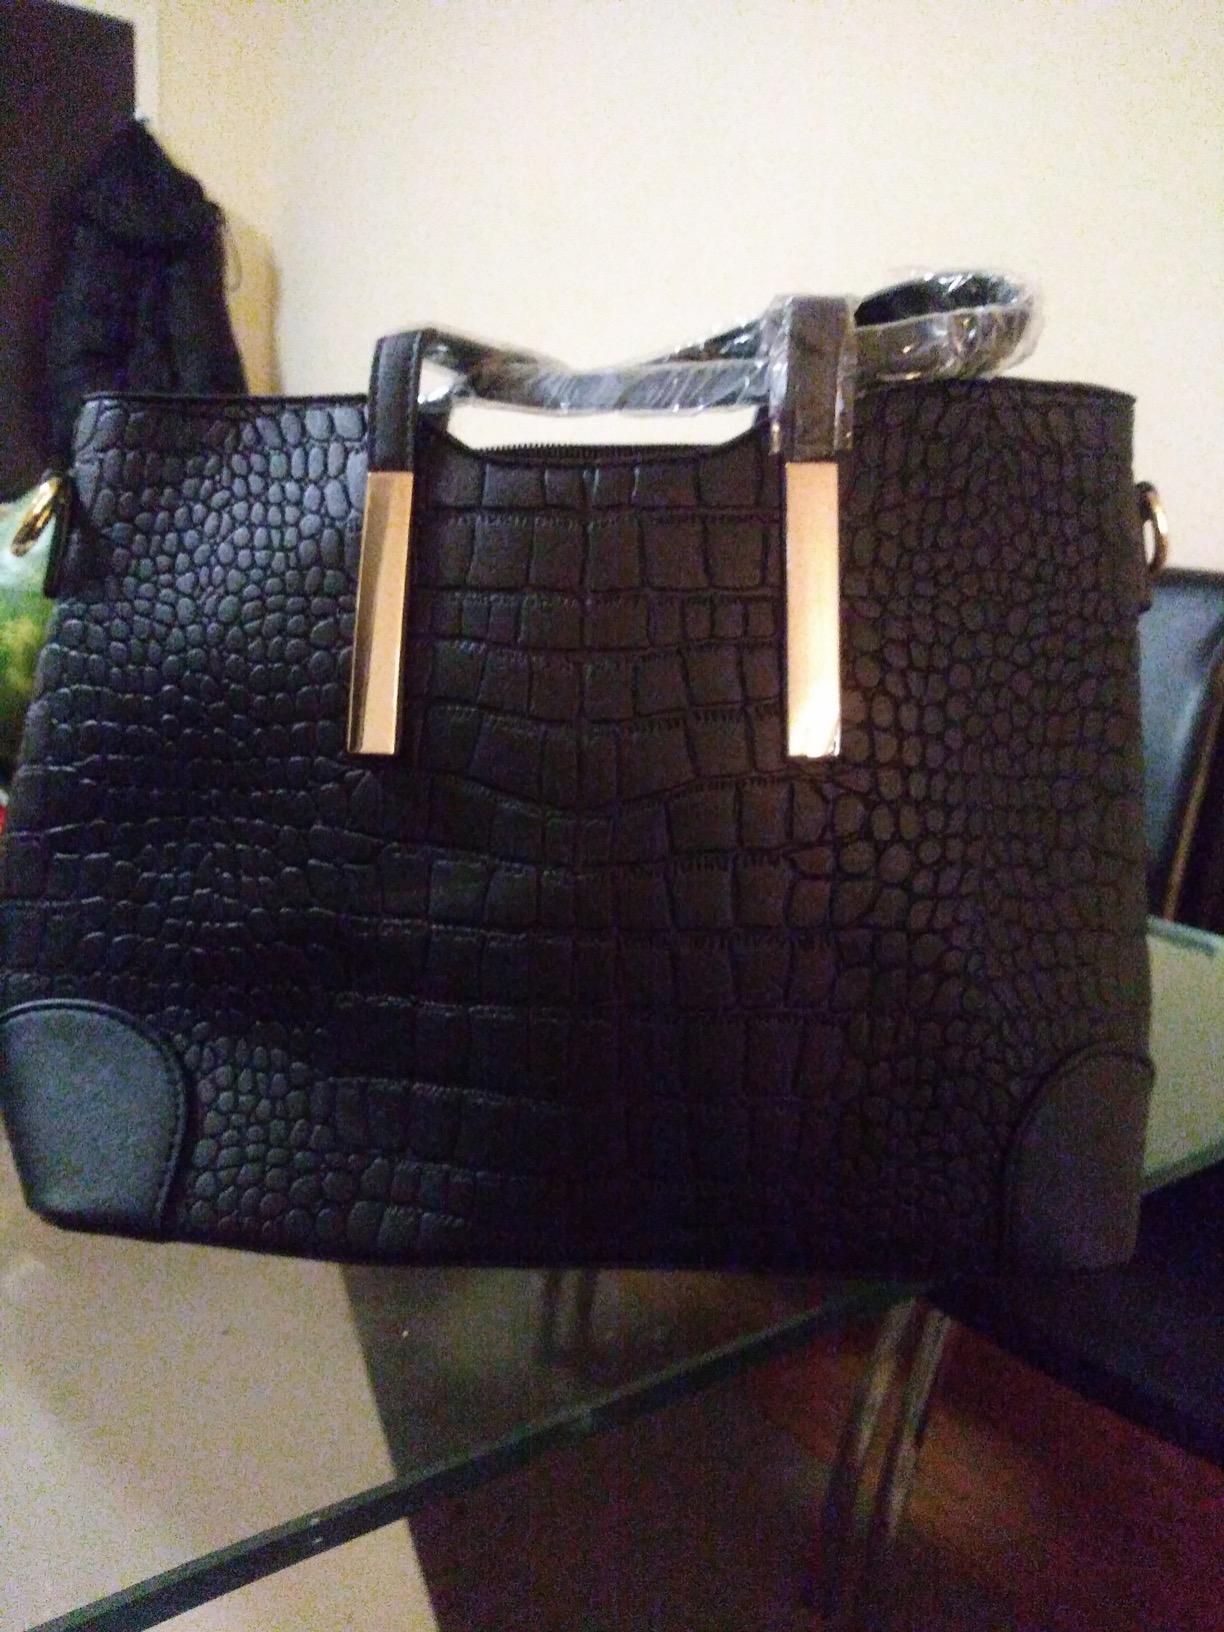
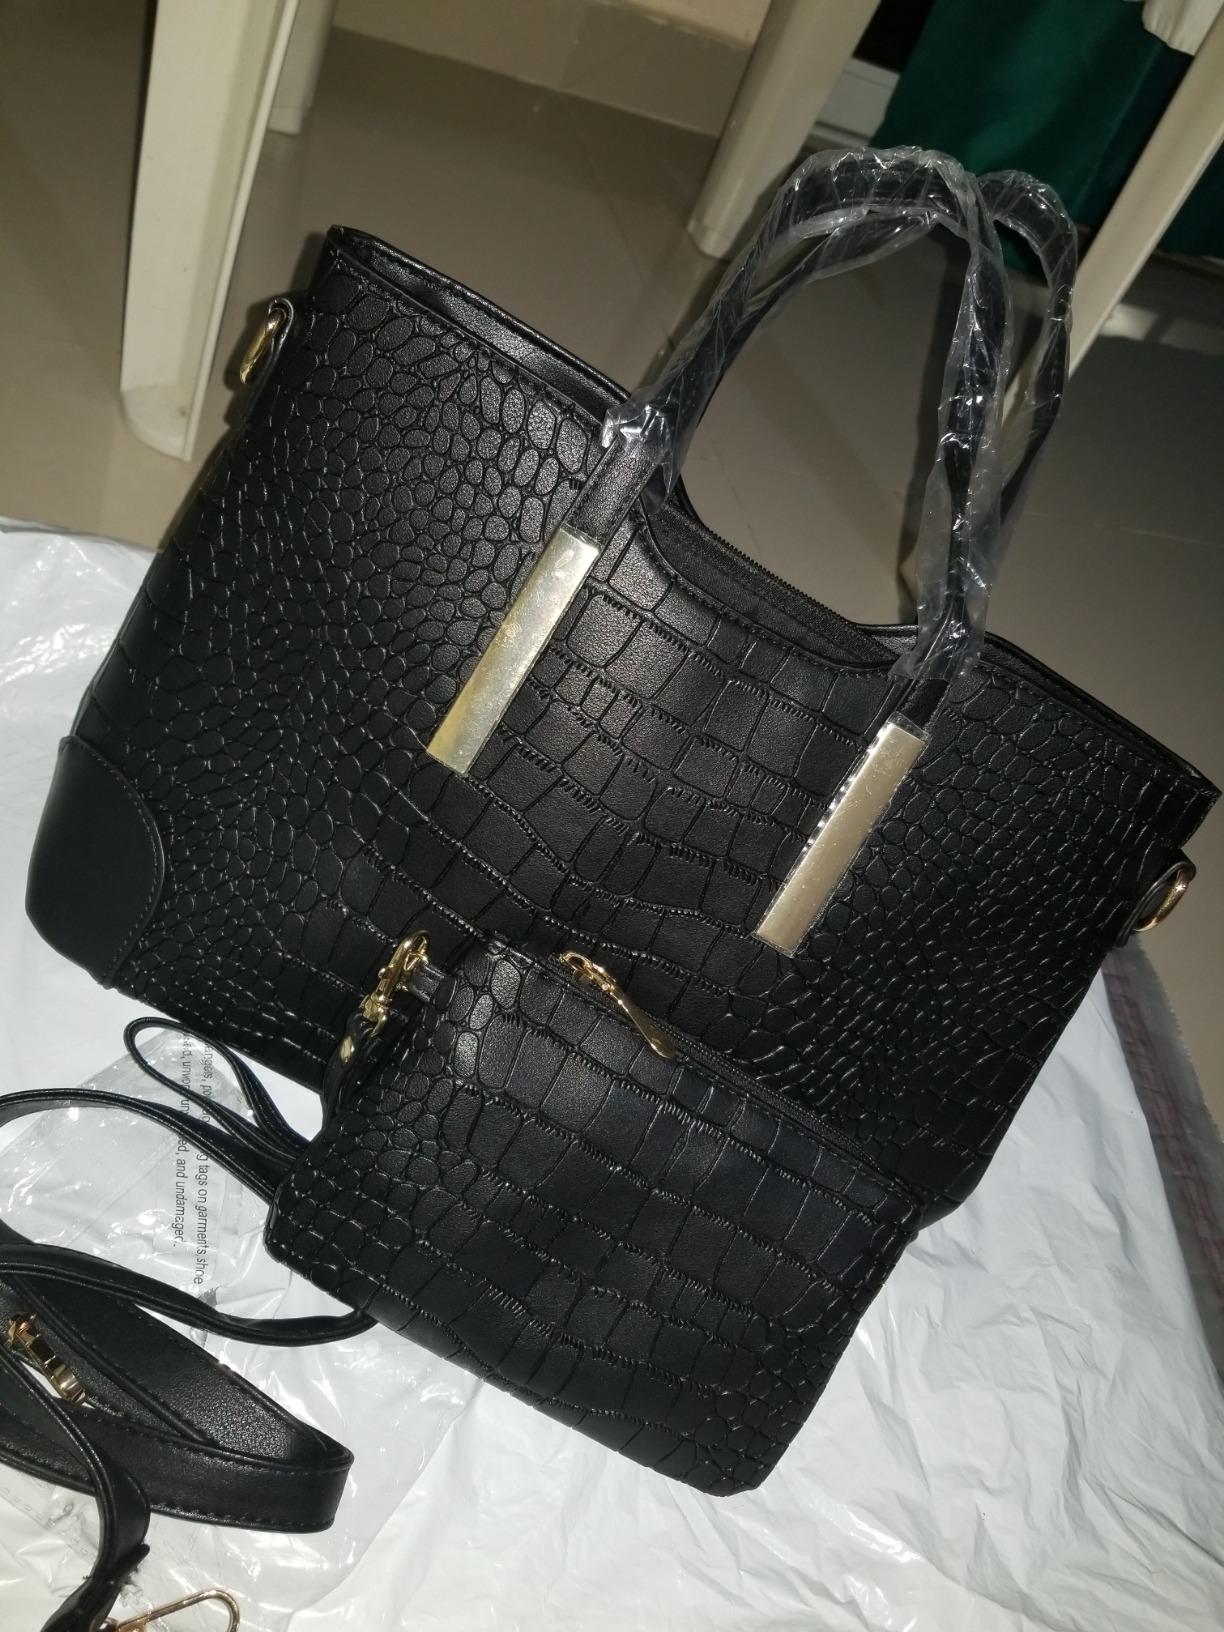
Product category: accessories_handbag
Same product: yes